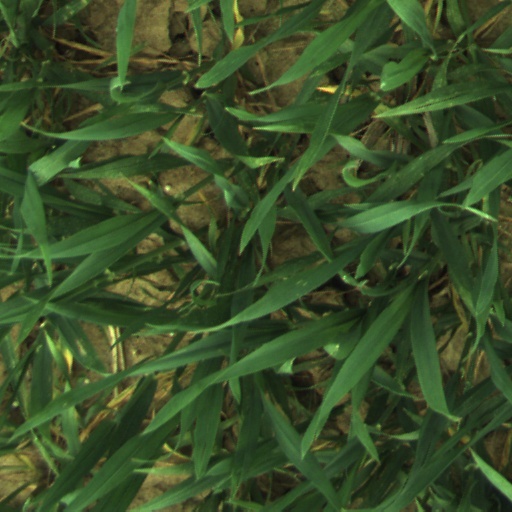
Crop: wheat